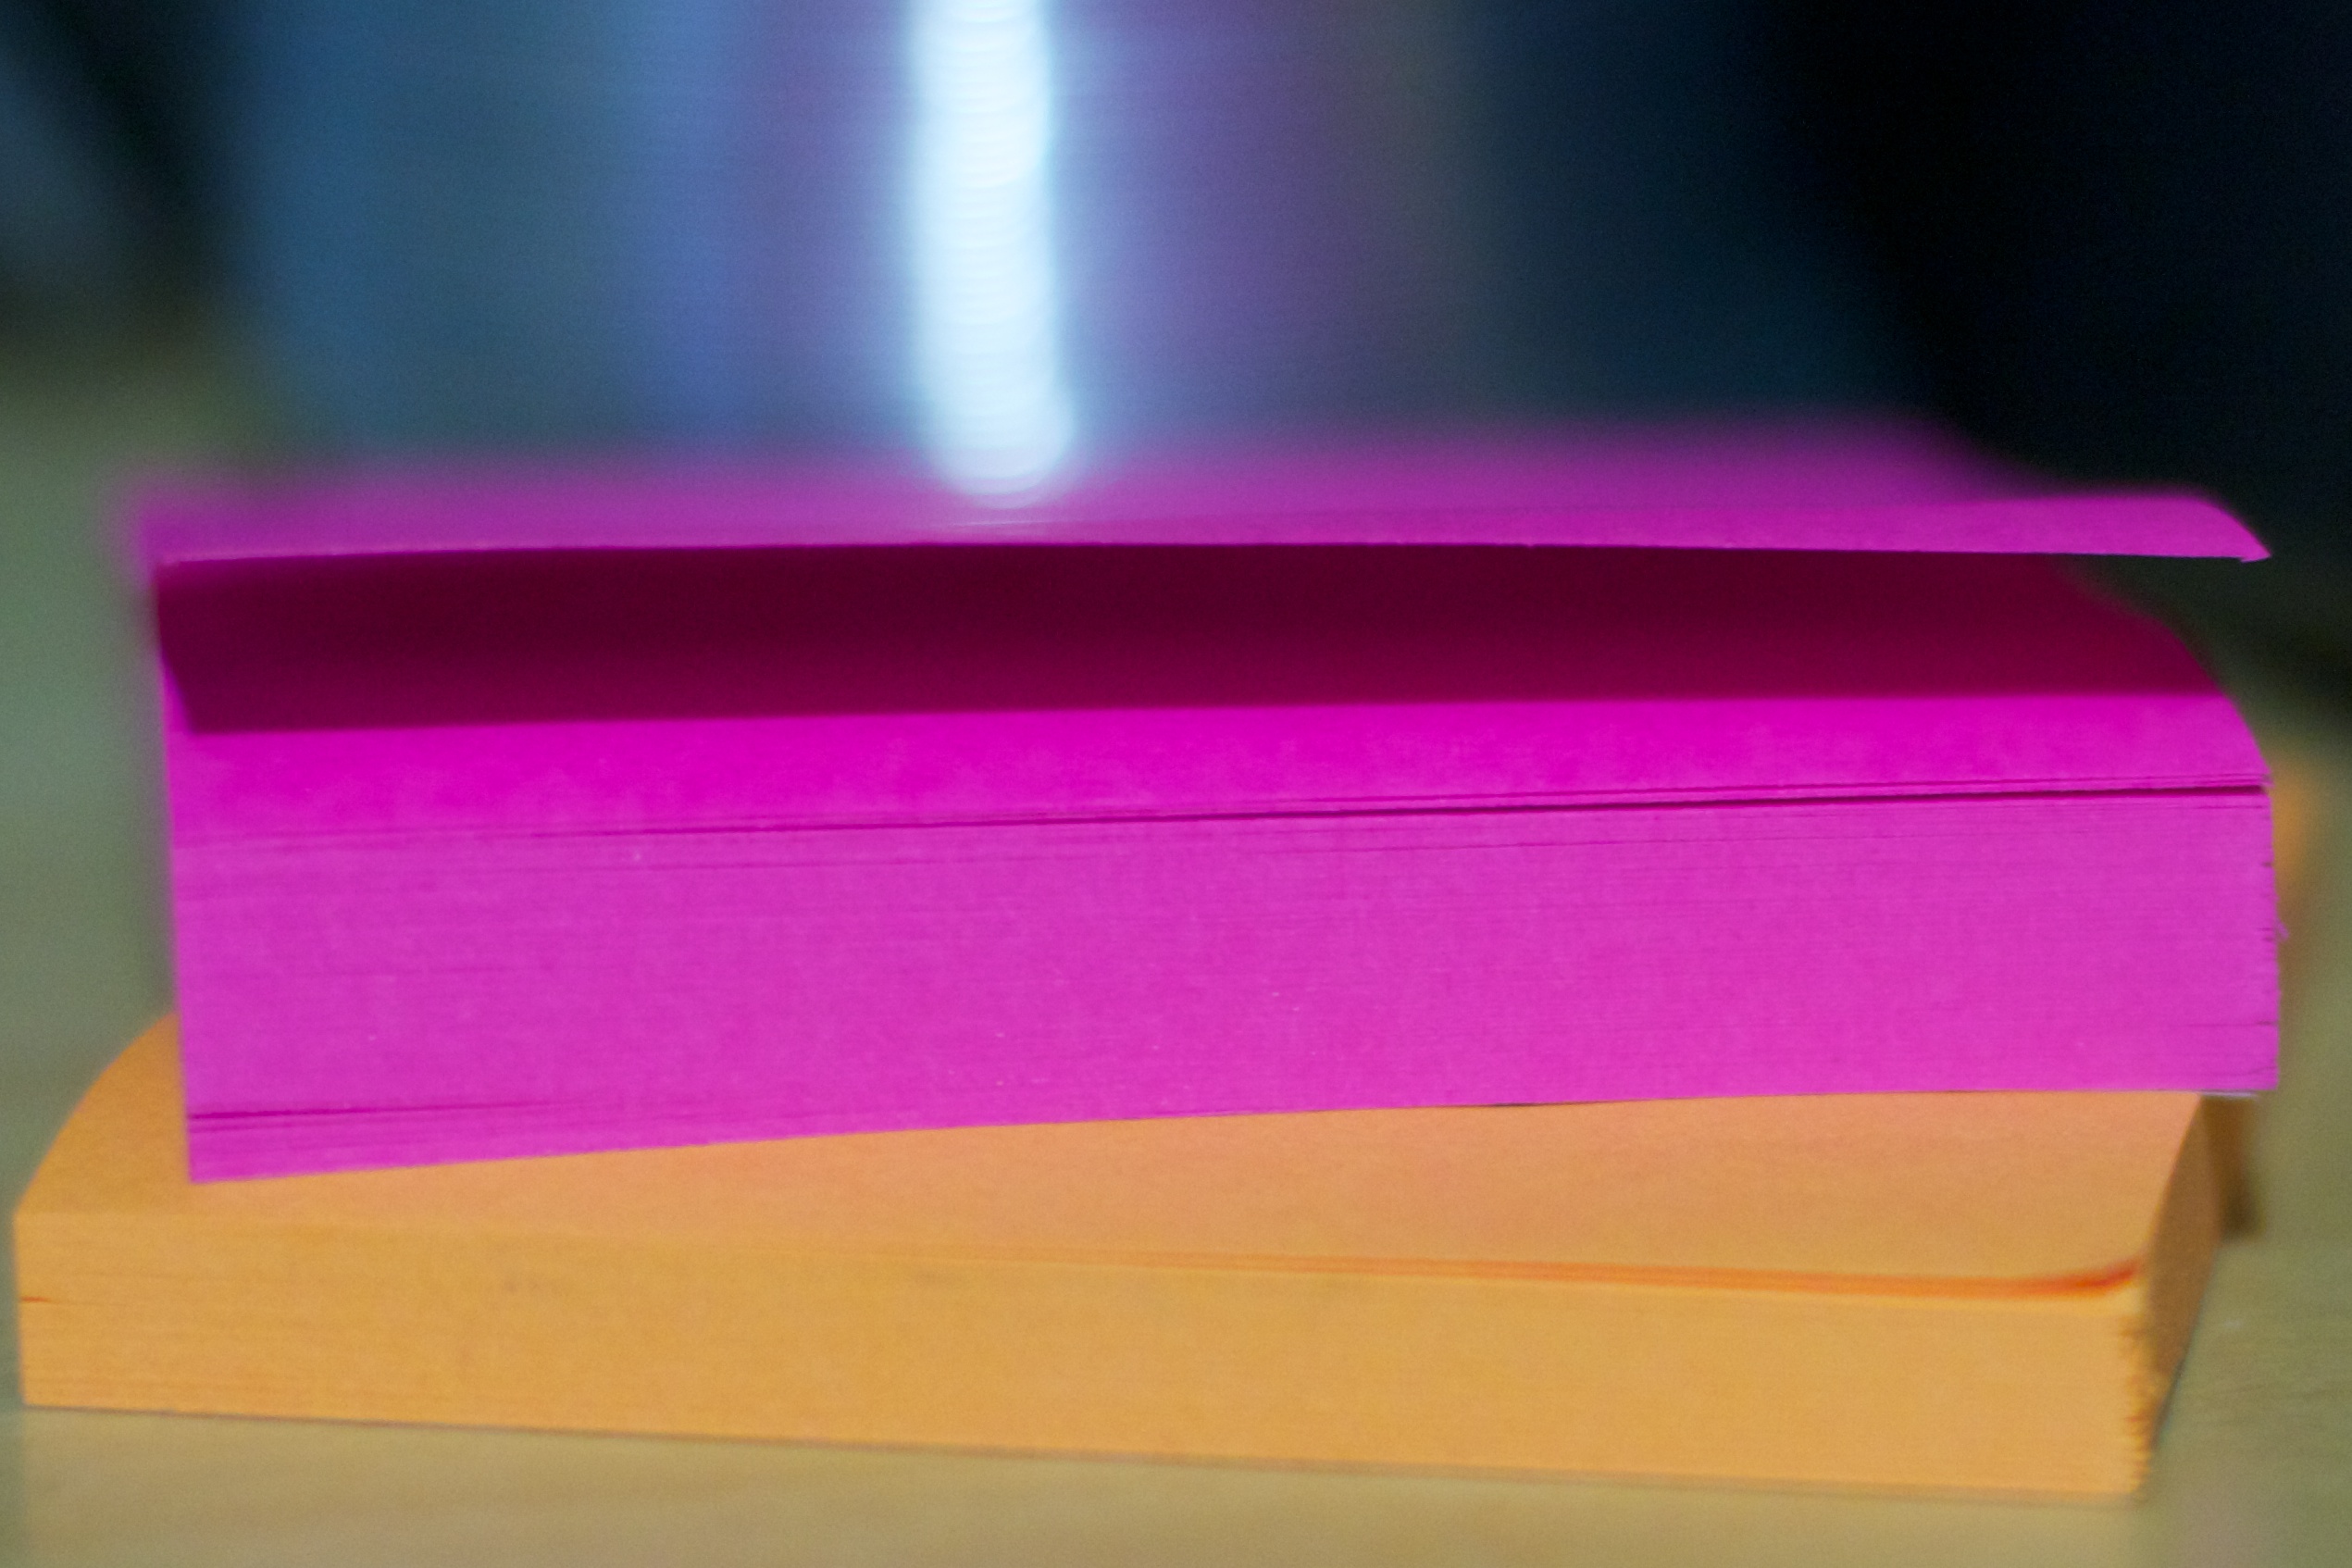
color, pink, paper, material, magenta, shape